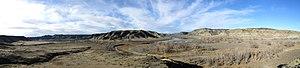
Cet article présente une chronologie de l’expédition de Lewis et Clark à travers le continent nord-américain.